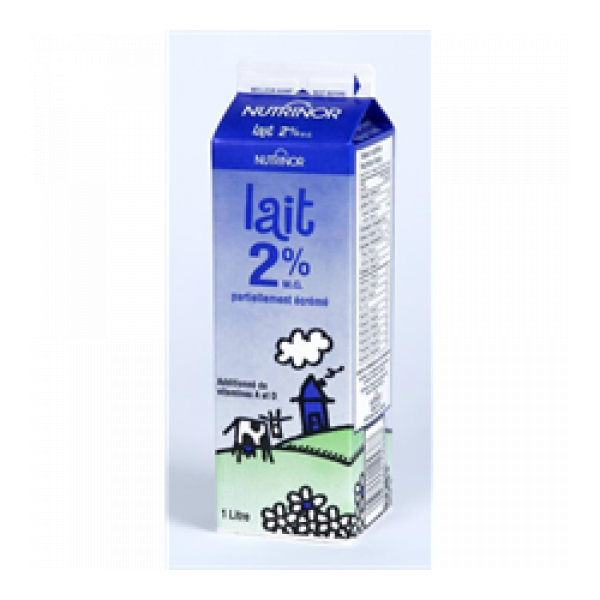
Waste category: cardboard